Taipa Ferry Terminal

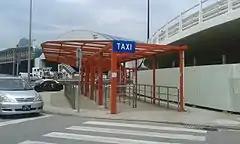
Taxi Stand at the Temporary Taipa Ferry Terminal

There is a bus stand outside the pier, as well as a taxi stand. The pier is situated very close to Macau International Airport.